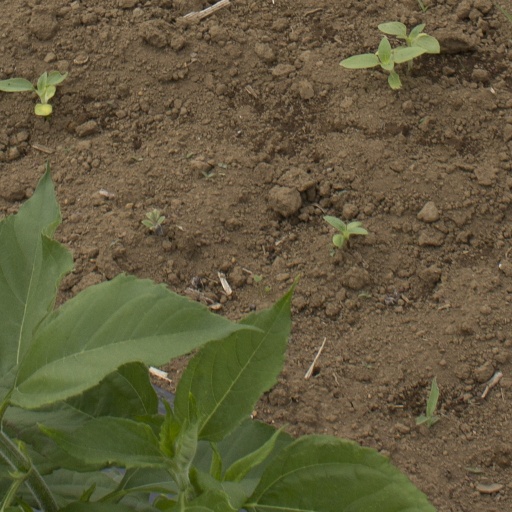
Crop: Jerusalem artichoke